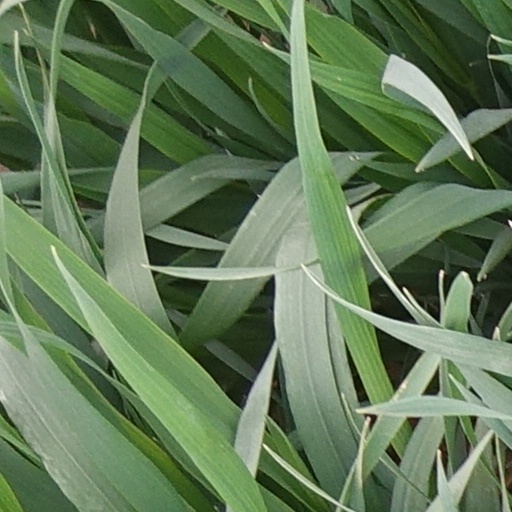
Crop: wheat